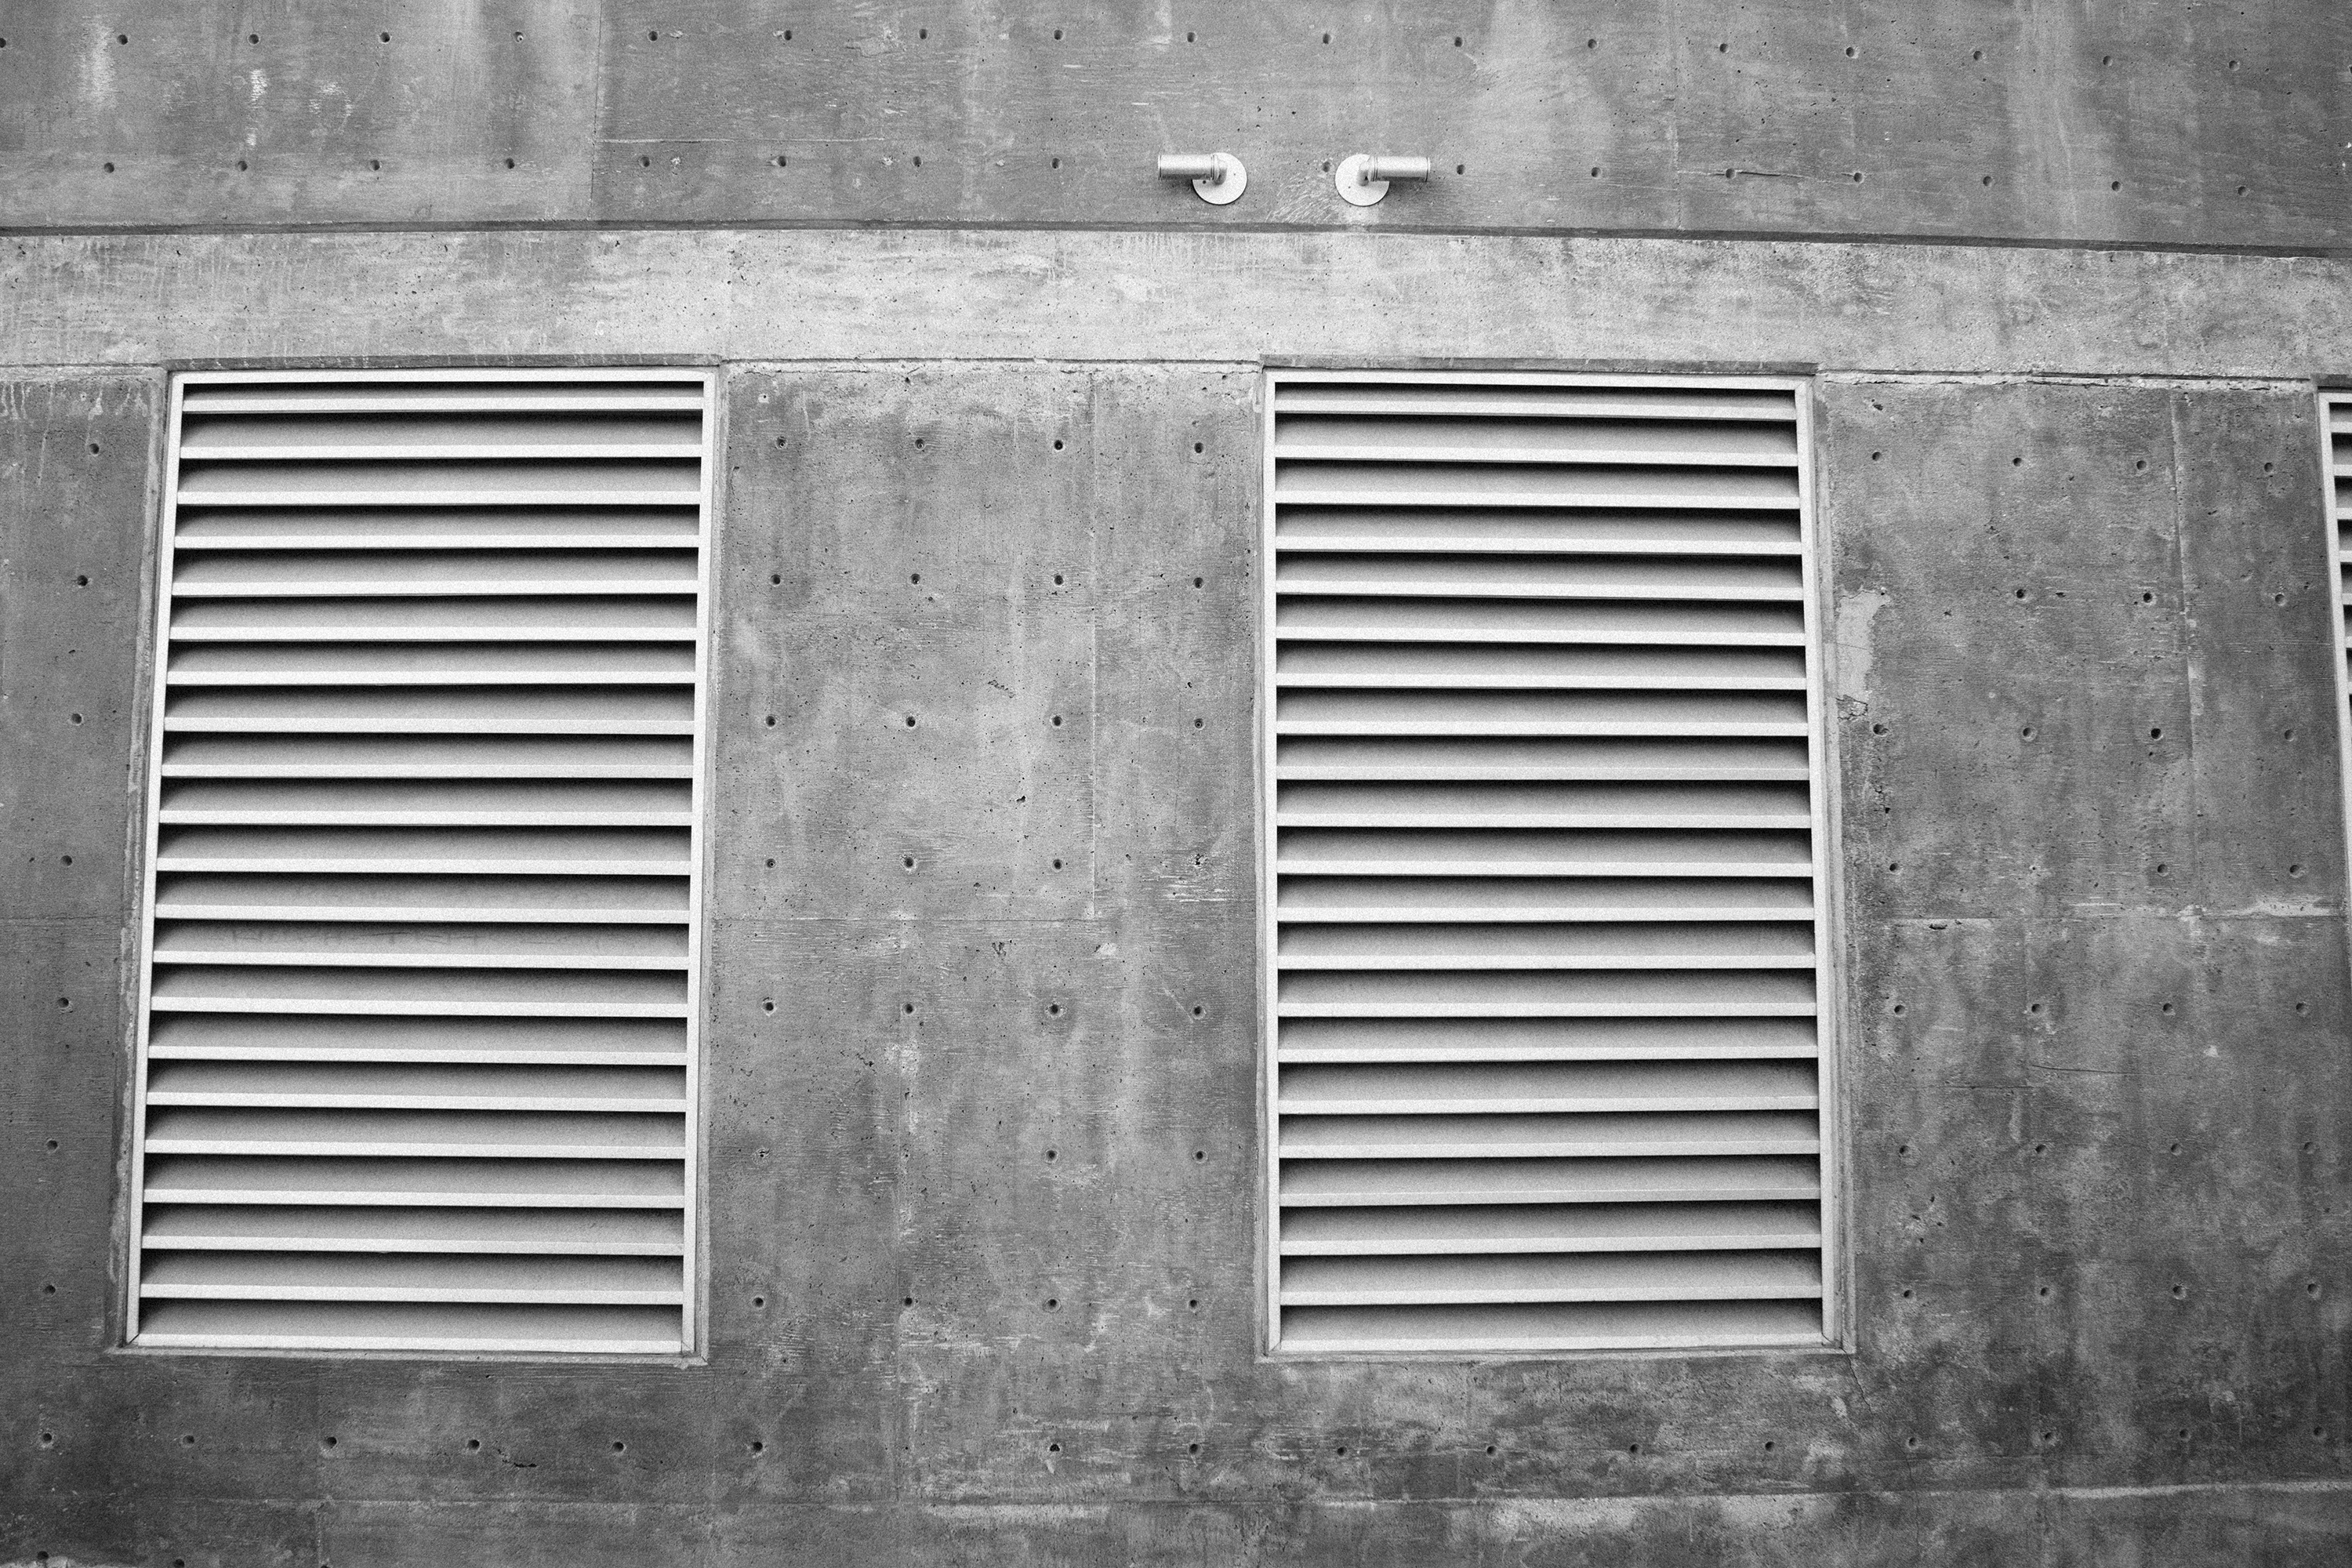
black and white, wood, white, house, texture, window, home, wall, line, metal, facade, gray, black, monochrome, brick, door, shutter, concrete, windows, blinds, shape, shades, ventilator, monochrome photography, window blinds, window covering